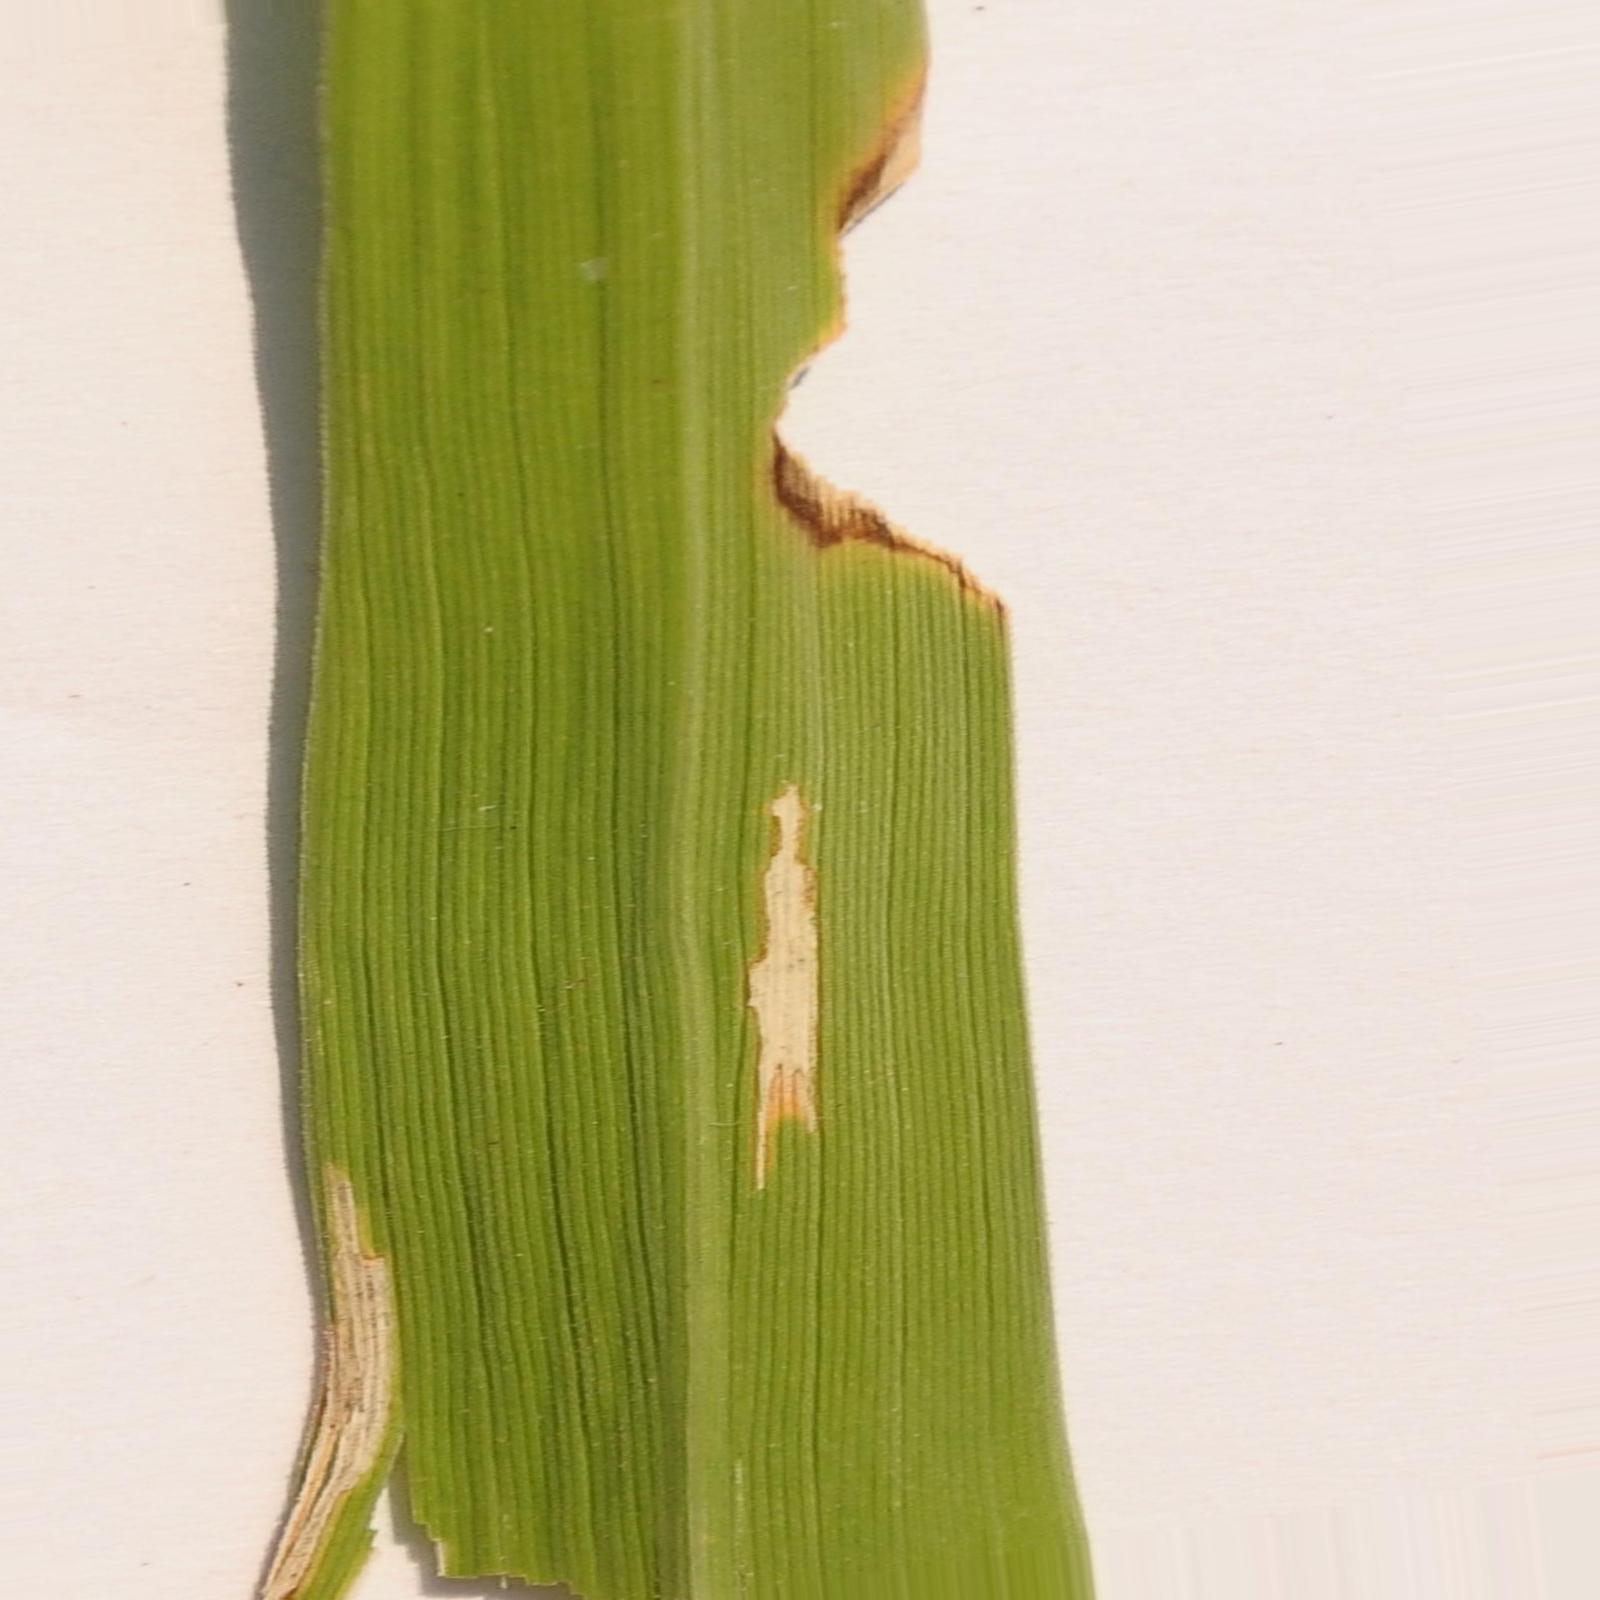
Nhãn: Bệnh Bạc lá (Bacterial leaf blight)